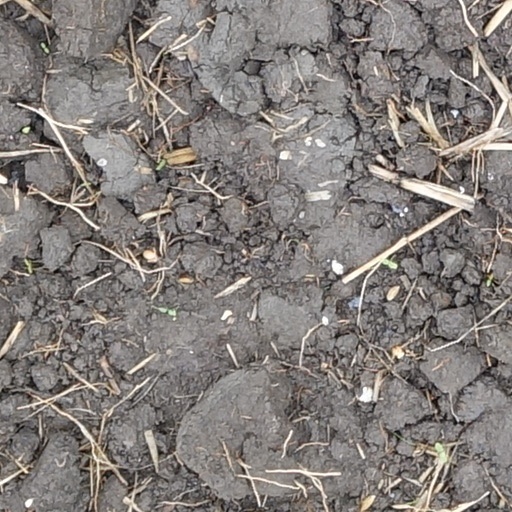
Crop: wheat